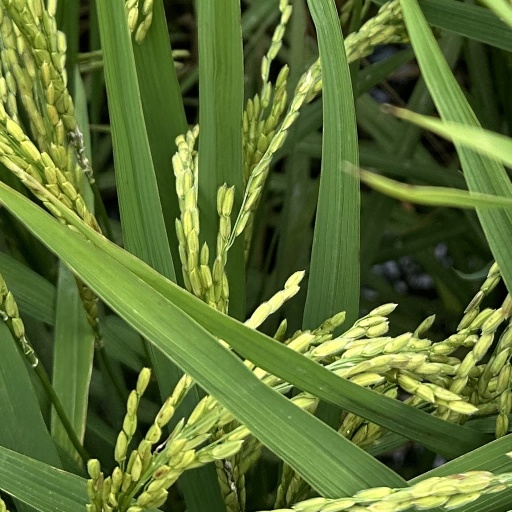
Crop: rice